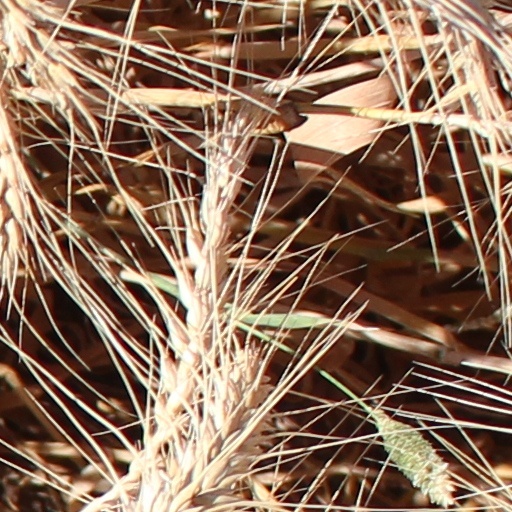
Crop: wheat